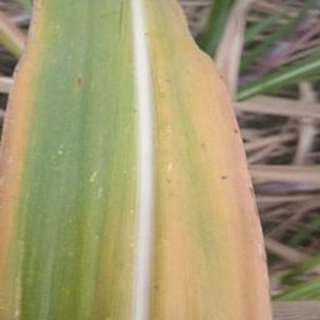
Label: sugarcane_yellow_leaf_disease